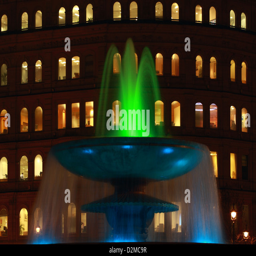
a night view of one of the fountains with a building 's windows lit up in the background